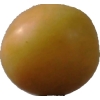
Label: cherry_wax